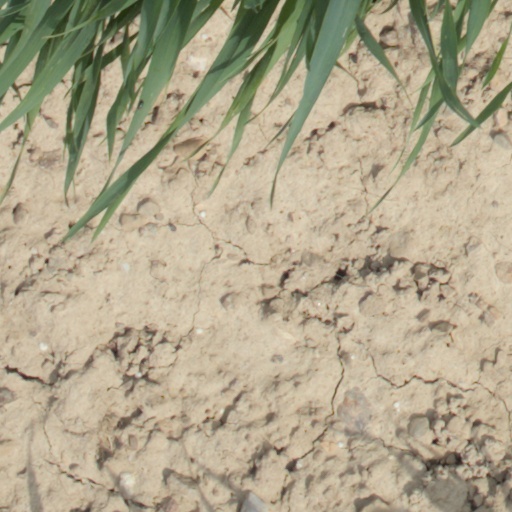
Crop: wheat